Constitutio Antoniniana

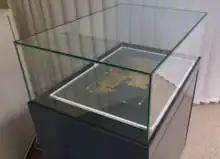
The "Constitutio Antoniniana" (contemporaneous Greek translation) in a display case

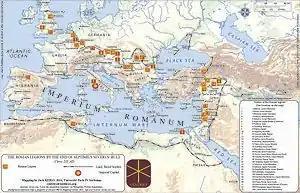
A map of the Mediterranean labeled 'THE ROMAN LEGIONS BY THE END OF SEPTIMIUS SEVERUS' RULE'.

The (Latin for "Constitution [or Edict] of Antoninus"), also called the Edict of Caracalla or the Antonine Constitution, was an edict issued in AD 212 by the Roman emperor Caracalla. It declared that all free men in the Roman Empire were to be given full Roman citizenship (and by extension all free women in the Empire were to be given the same rights as Roman women, such as the ).